Andemtenga

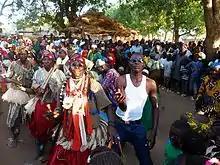
Dances of the Nakoobo ceremony of the Mossi chief Naaba Zomb Wobgo in Andemtenga

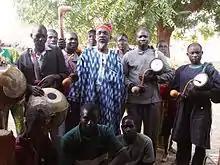
The Mossi chief Naaba Zomb Wobgo during the Nakoobo ceremony at Andemtenga, Kouritenga province, Burkina Faso

Andemtenga (sometimes spelt Amdemtenga, Andamtenga or Amdentenga) is the capital and largest settlement in Andemtenga Department, Kouritenga province, Burkina Faso. It had a population of about 2,120 in 2006.